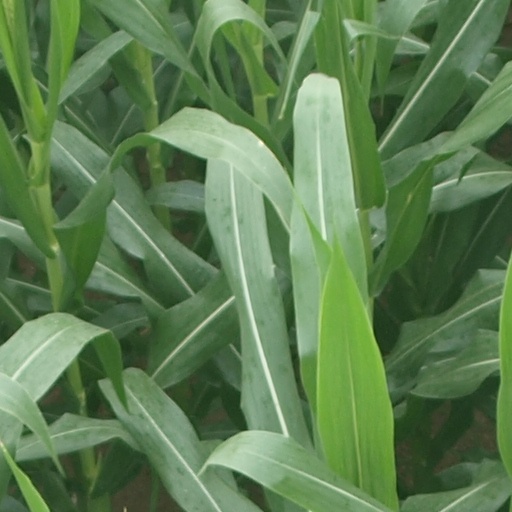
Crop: maize; corn